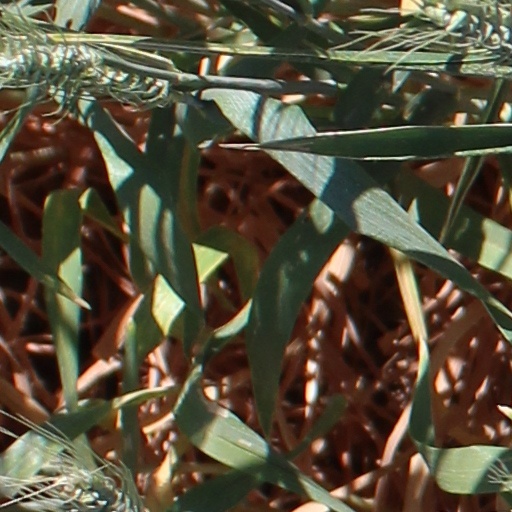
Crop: wheat